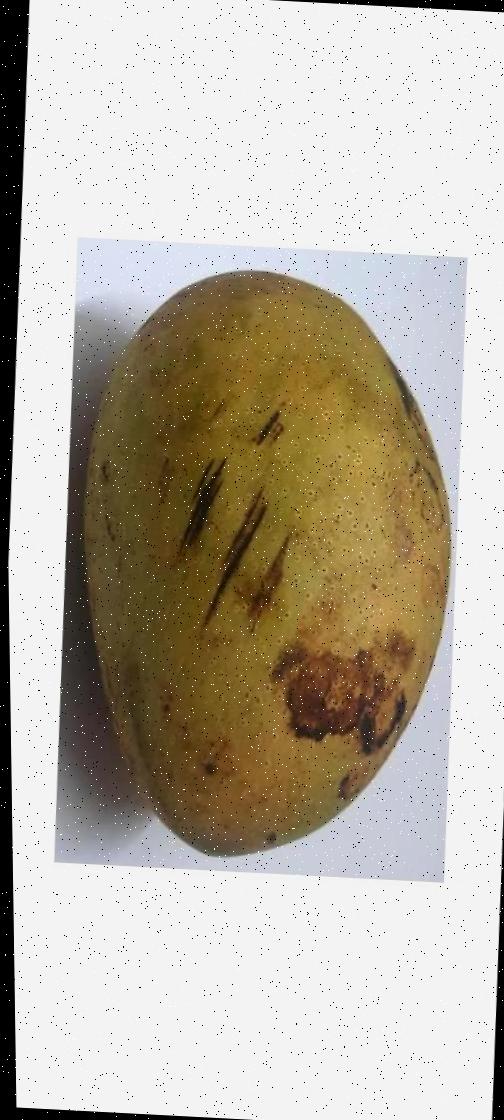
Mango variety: Ashshina Classic